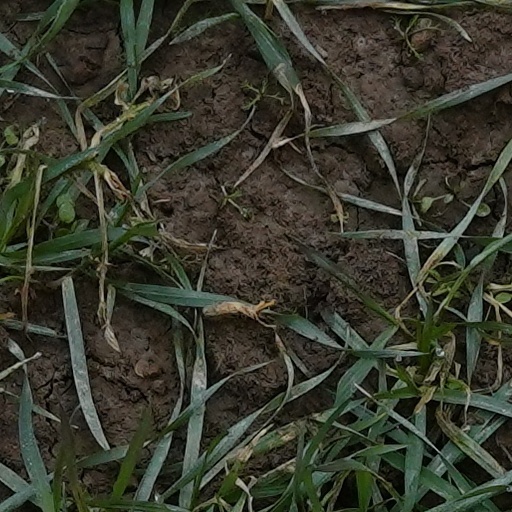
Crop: wheat